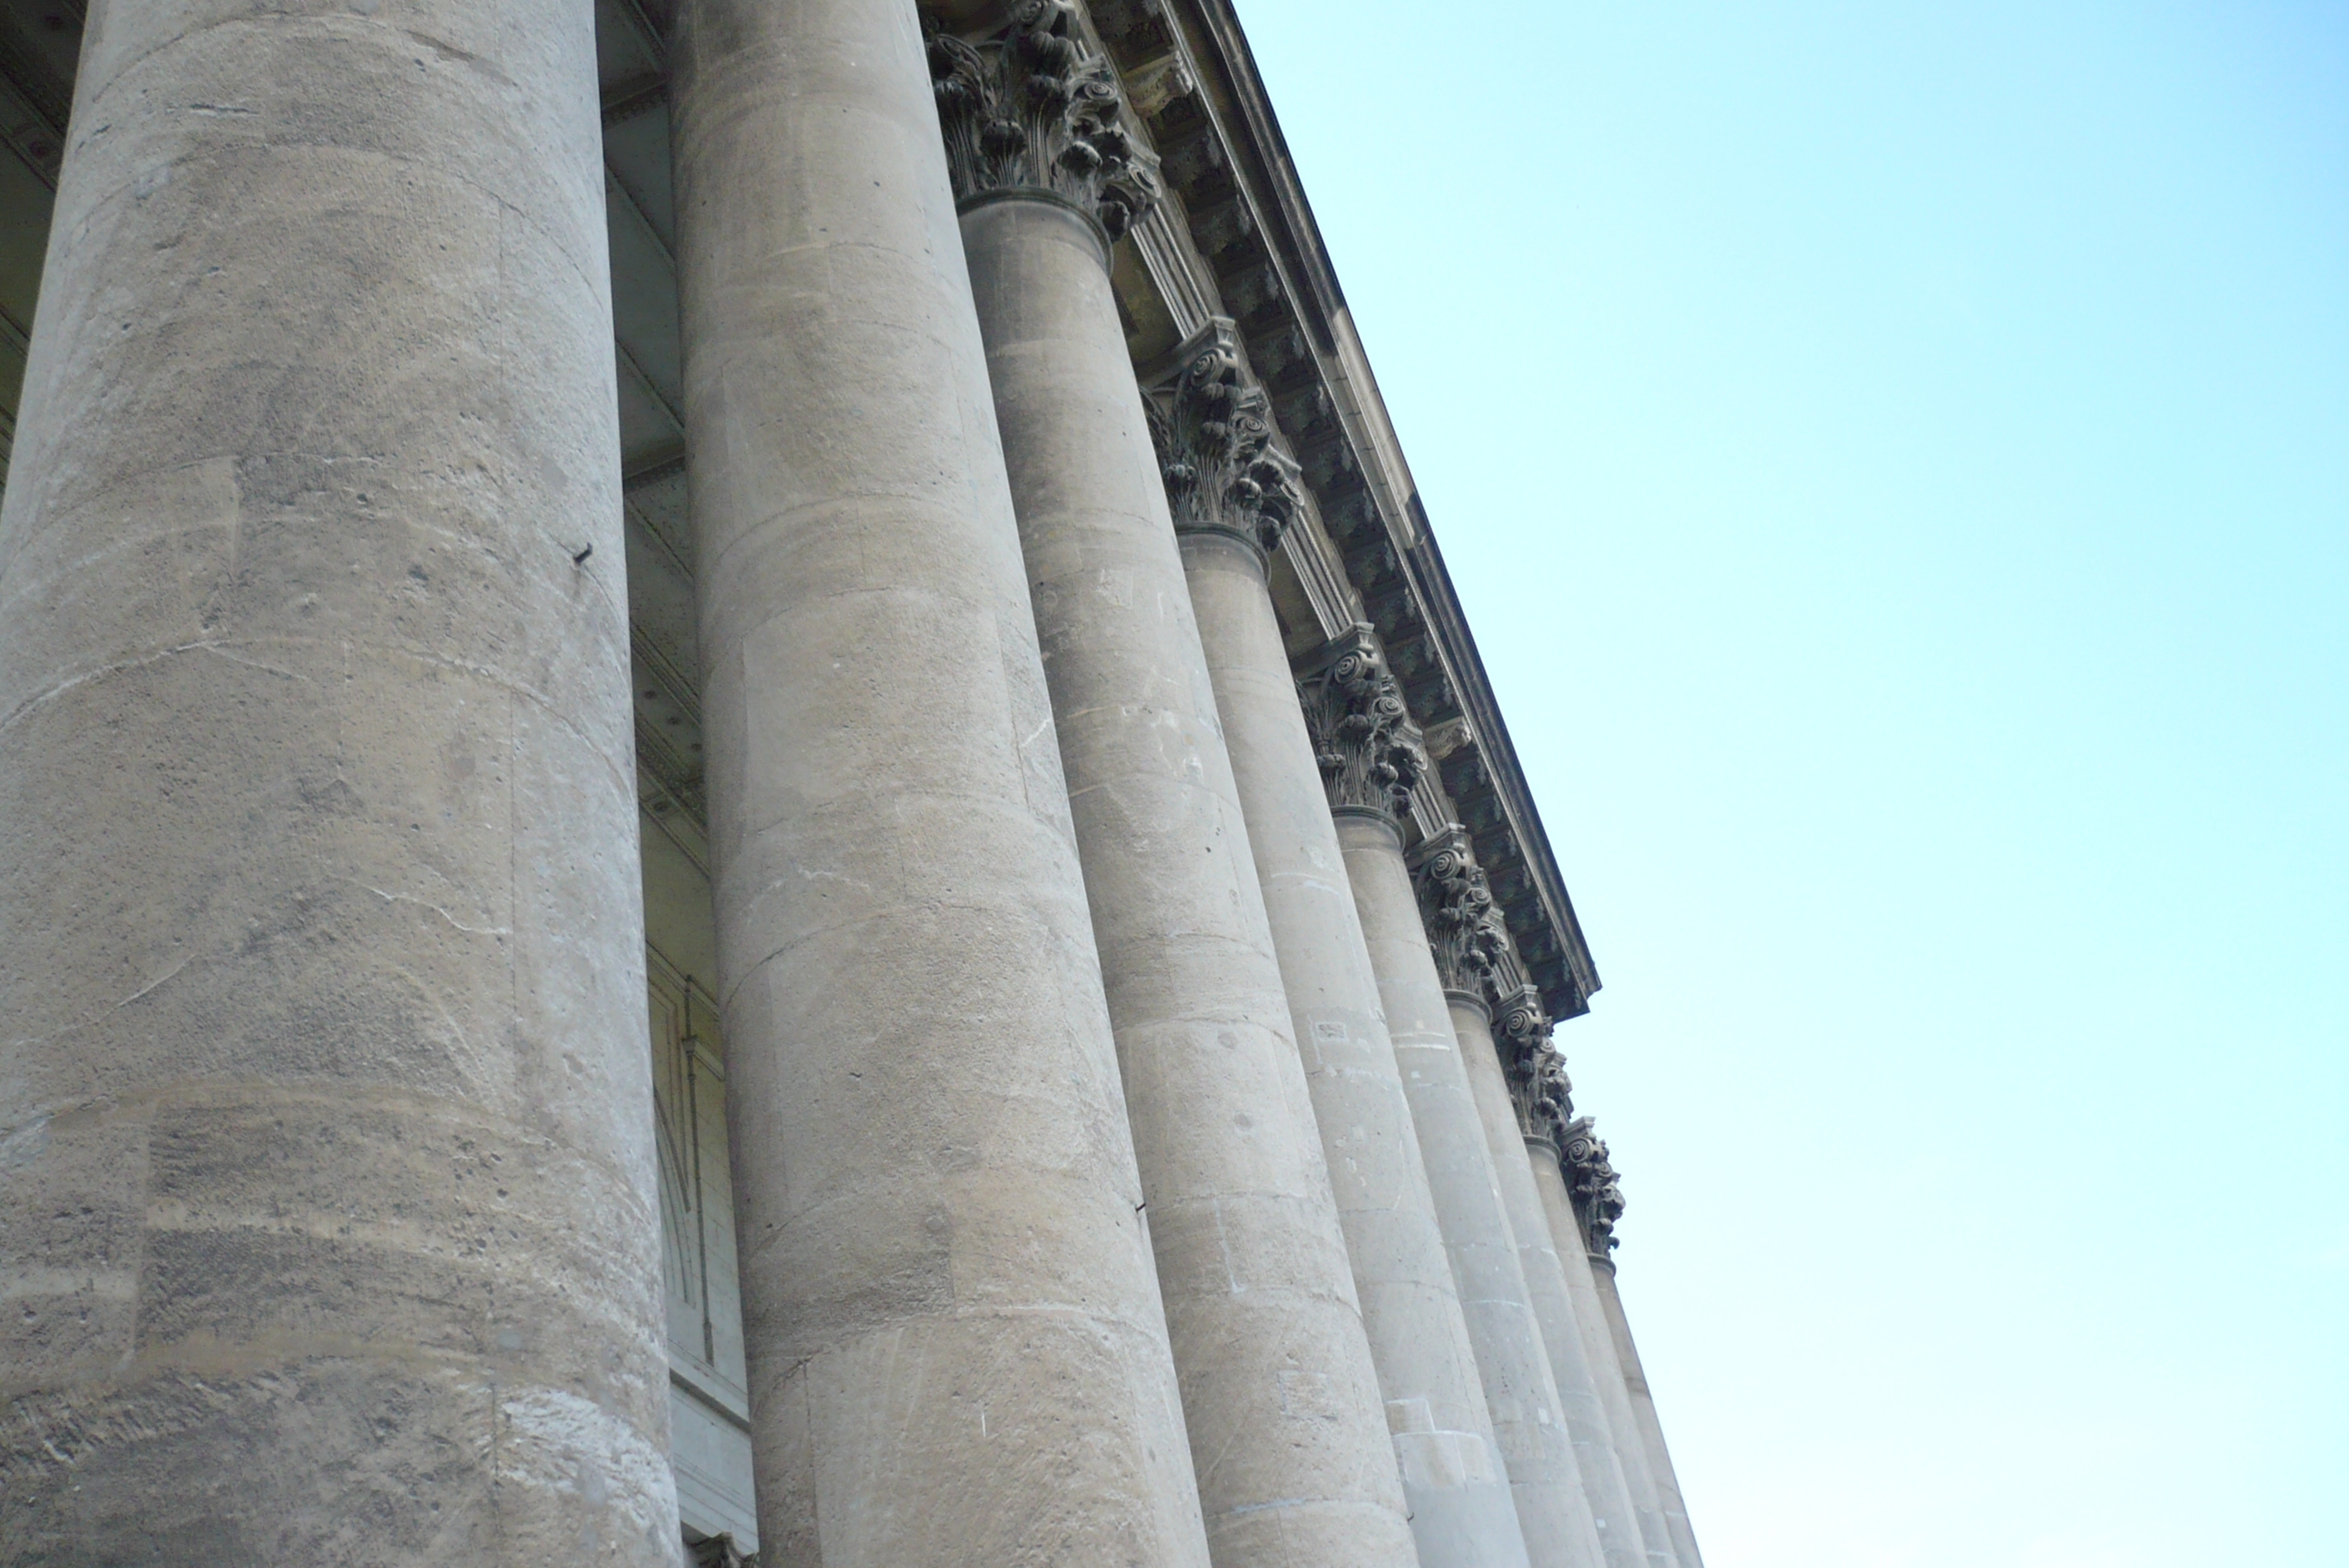
cathedral column column head acanthus stone high building architecture, daytime, architecture, line, landmark, ancient roman architecture, column, ancient history, history, roman temple, composite material, classical architecture, Material property, cylinder, archaeological site, ancient rome, historic site, ancient greek temple, stock photography, national historic landmark, unesco world heritage site